A861 road

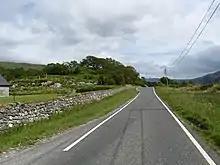
A861 near Resipole in June 2009

The A861 road is a circuitous, primarily coastal, road in Lochaber, within the Highland council area of Scotland.